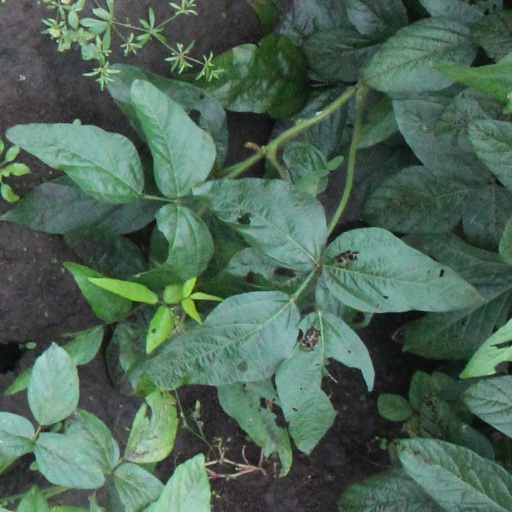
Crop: soybean